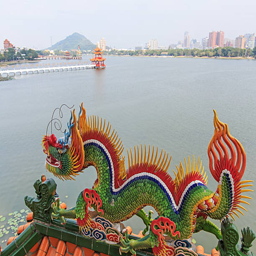
detail of the dragon at tourist attraction